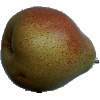
Label: pear_forelle